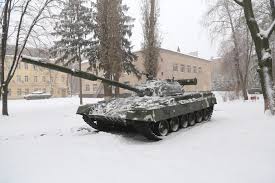
Label: Tank